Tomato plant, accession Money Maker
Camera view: bottom (45 deg); turntable rotation: 240 degrees
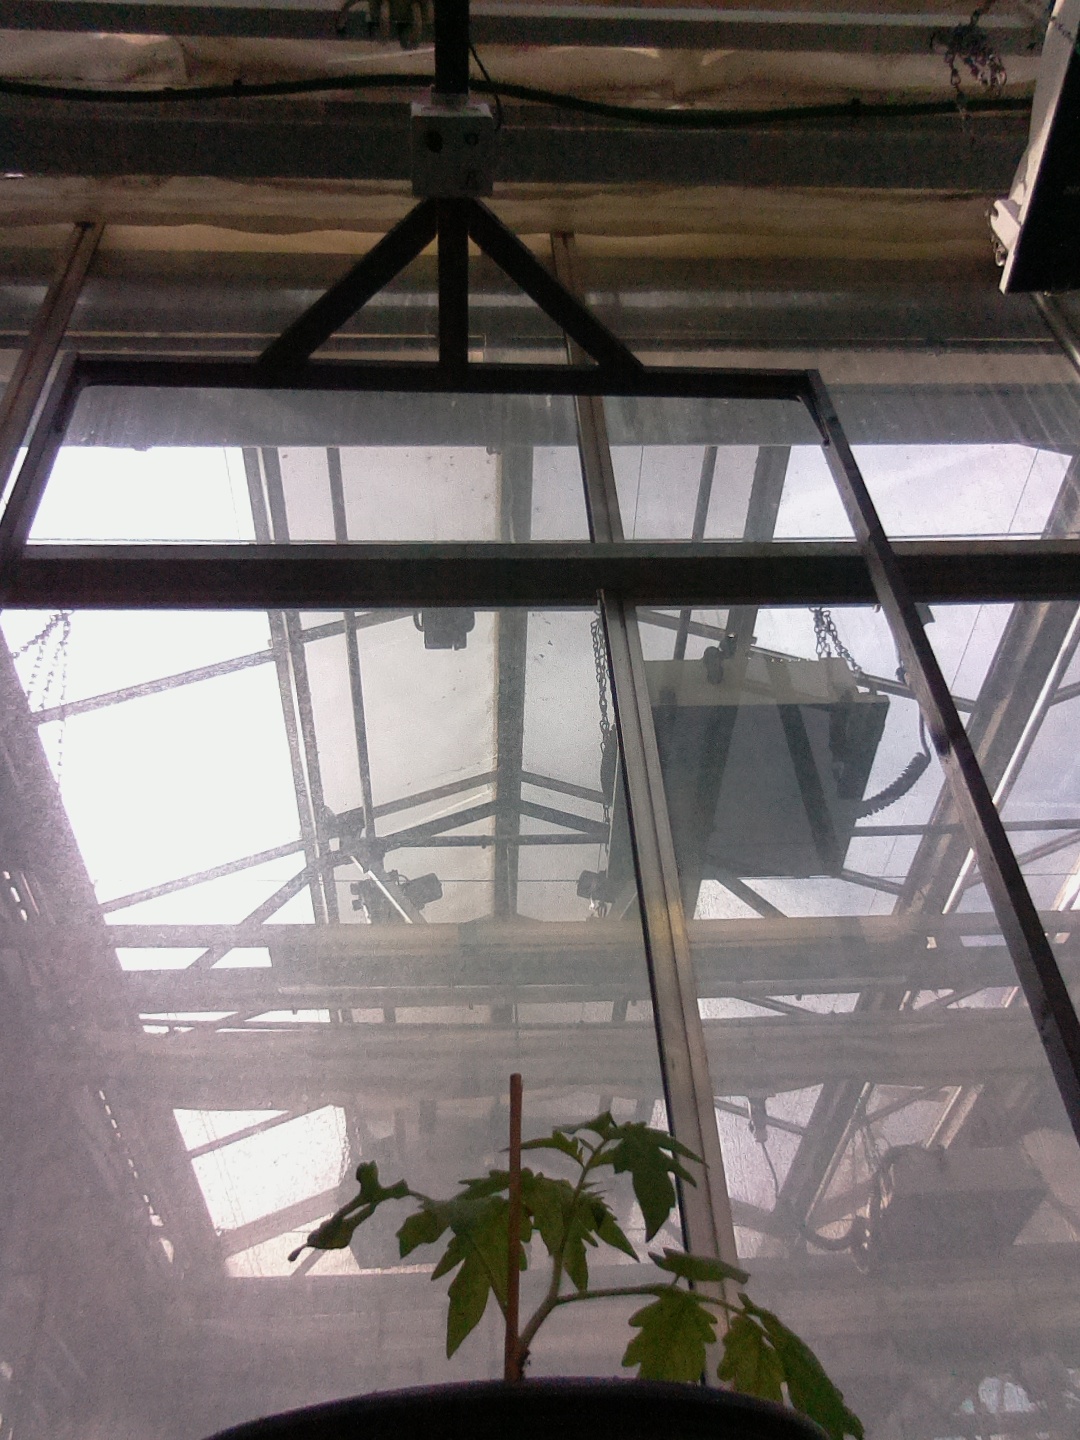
BBCH growth stage 13: 6 of true leaves visible